Hammel (automobile)

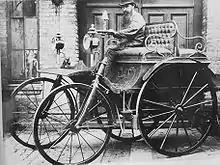
Hammel1 1888

The Hammel is an early car from Denmark, built by Urban Johansen und Albert F. Hammel. It is connected with some controversy regarding its exact year of construction. One claim is that it was introduced in 1886, making it one of the first motorcars in the world. Other sources mention the years between 1887 and 1890 as more probable. Only one was constructed. It has been restored and is exhibited in the Technological Museum in Helsingør. It is still functional, leading the Technical Museum to claim it as the "world's oldest running automobile", a title usually bestowed on La Marquise.